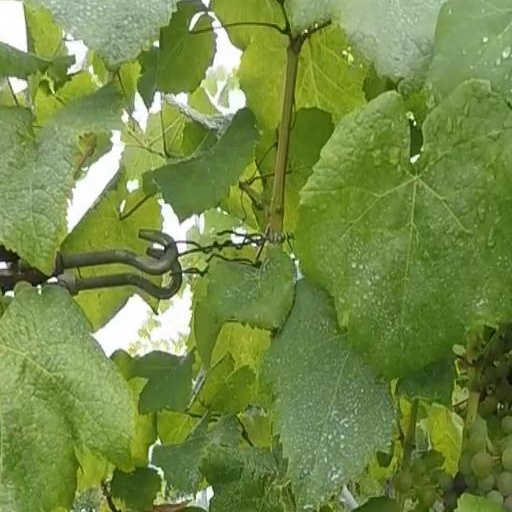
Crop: grape